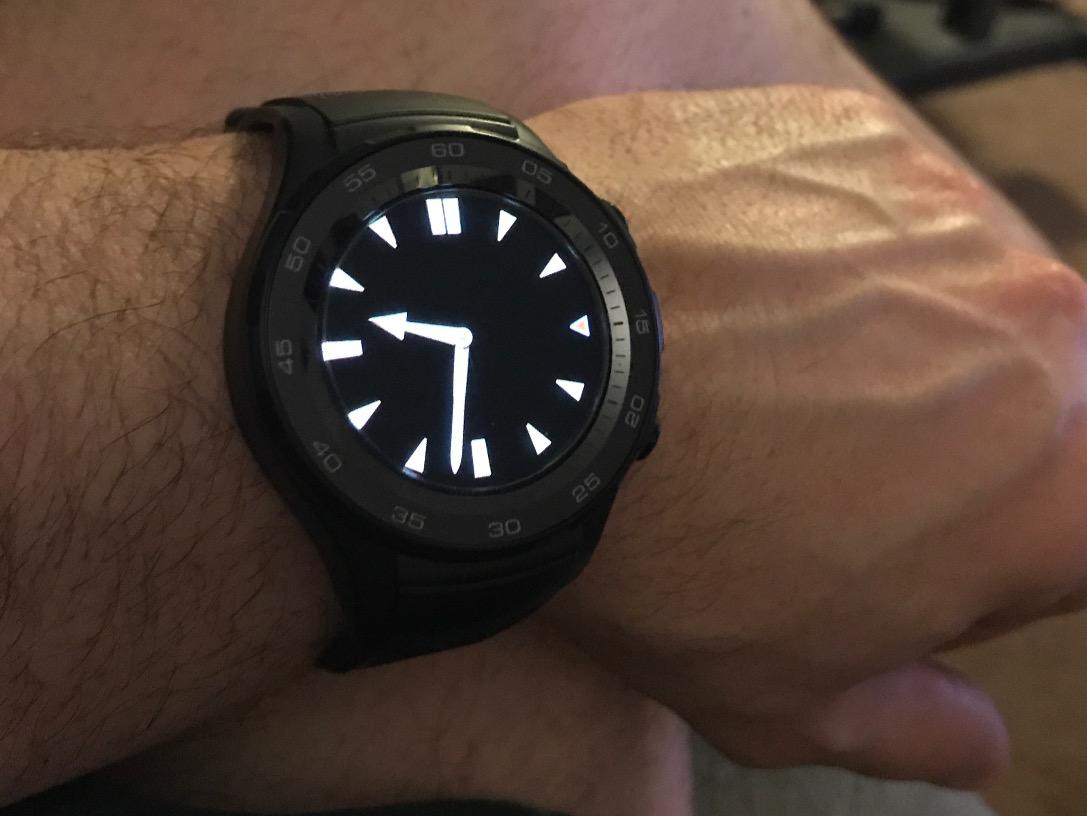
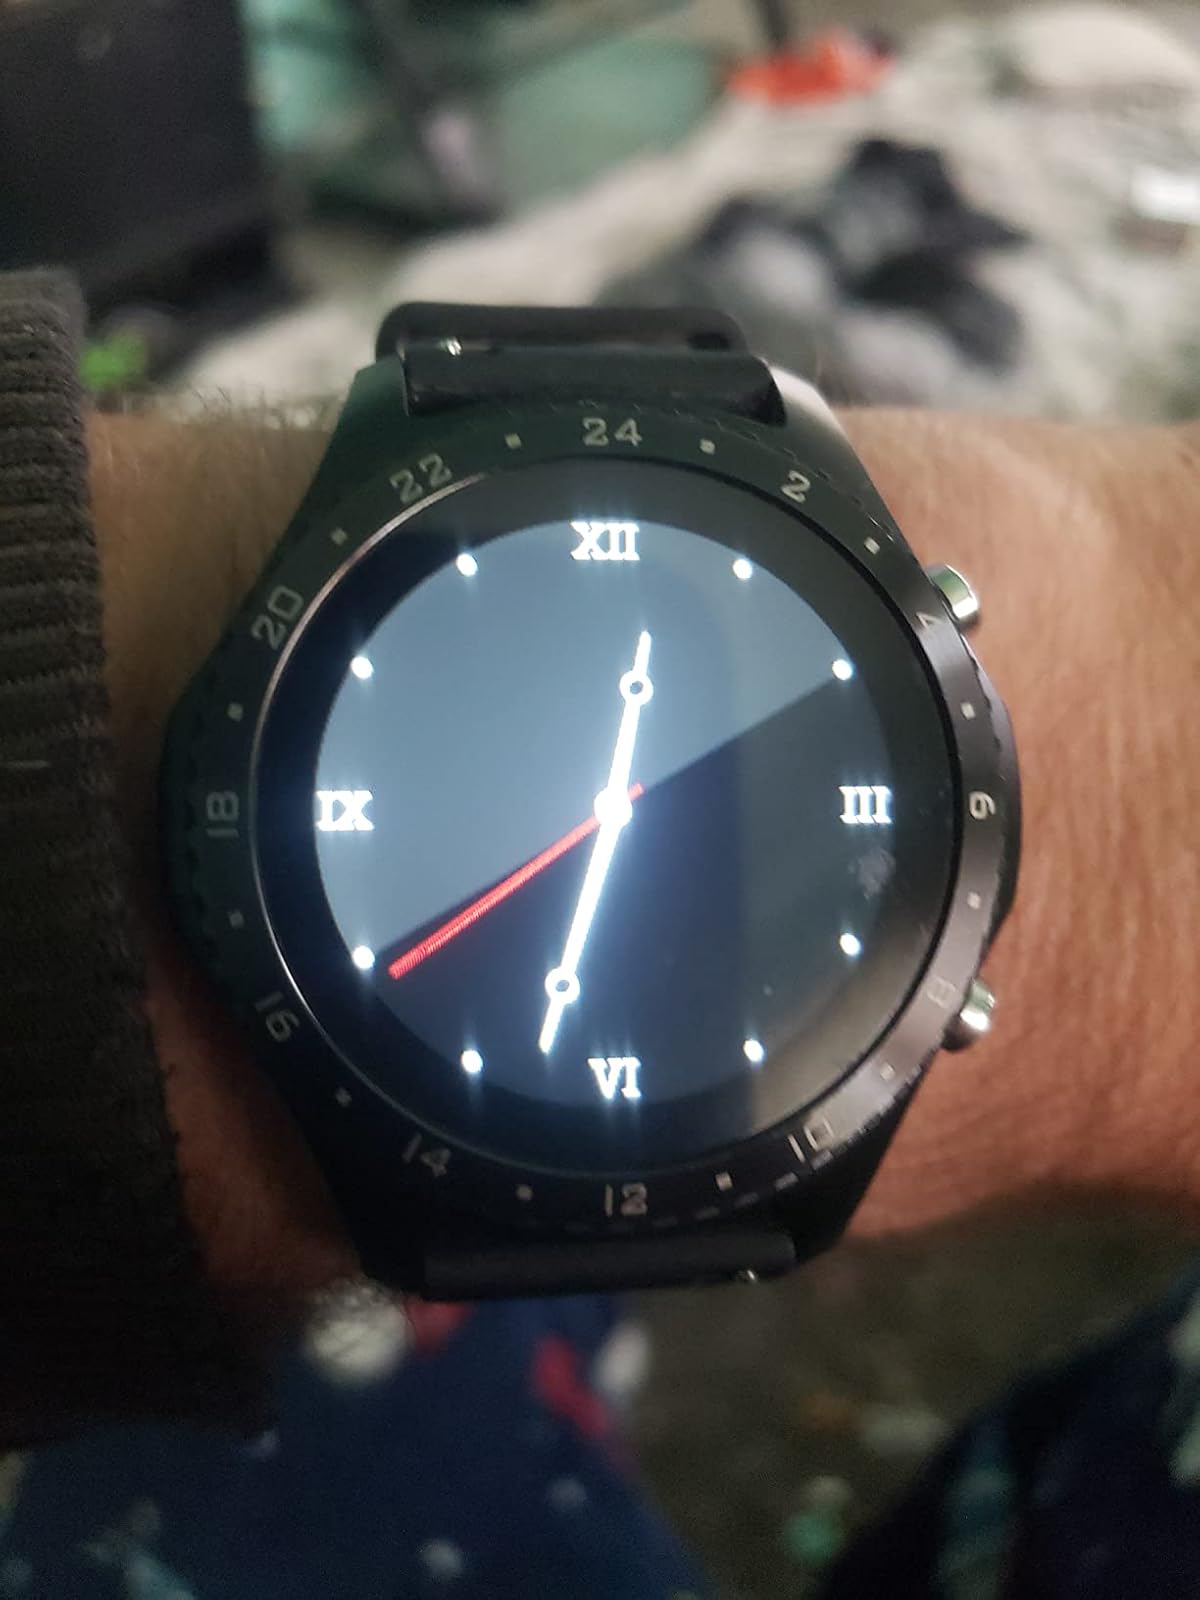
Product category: smartwatch
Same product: no